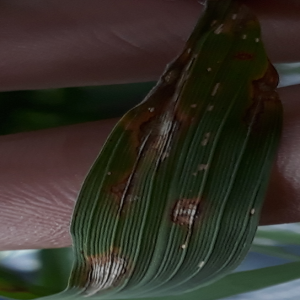
Disease: Blast